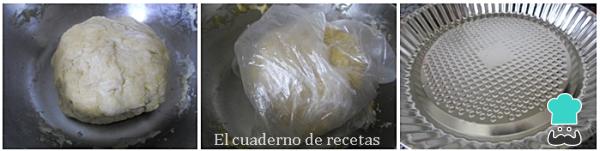
Cuando tengamos la masa en su punto, hacemos una bola y la envolvemos con una bolsa plástica para reservar en la nevera durante unos 30 minutos.Aprovechamos y vamos engrasando ligeramente el molde en el que haremos la quiche, de unos 20 centímetros en la base y 24 en la parte más alta del borde.